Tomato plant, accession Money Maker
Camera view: tilt-top (135 deg); turntable rotation: 30 degrees
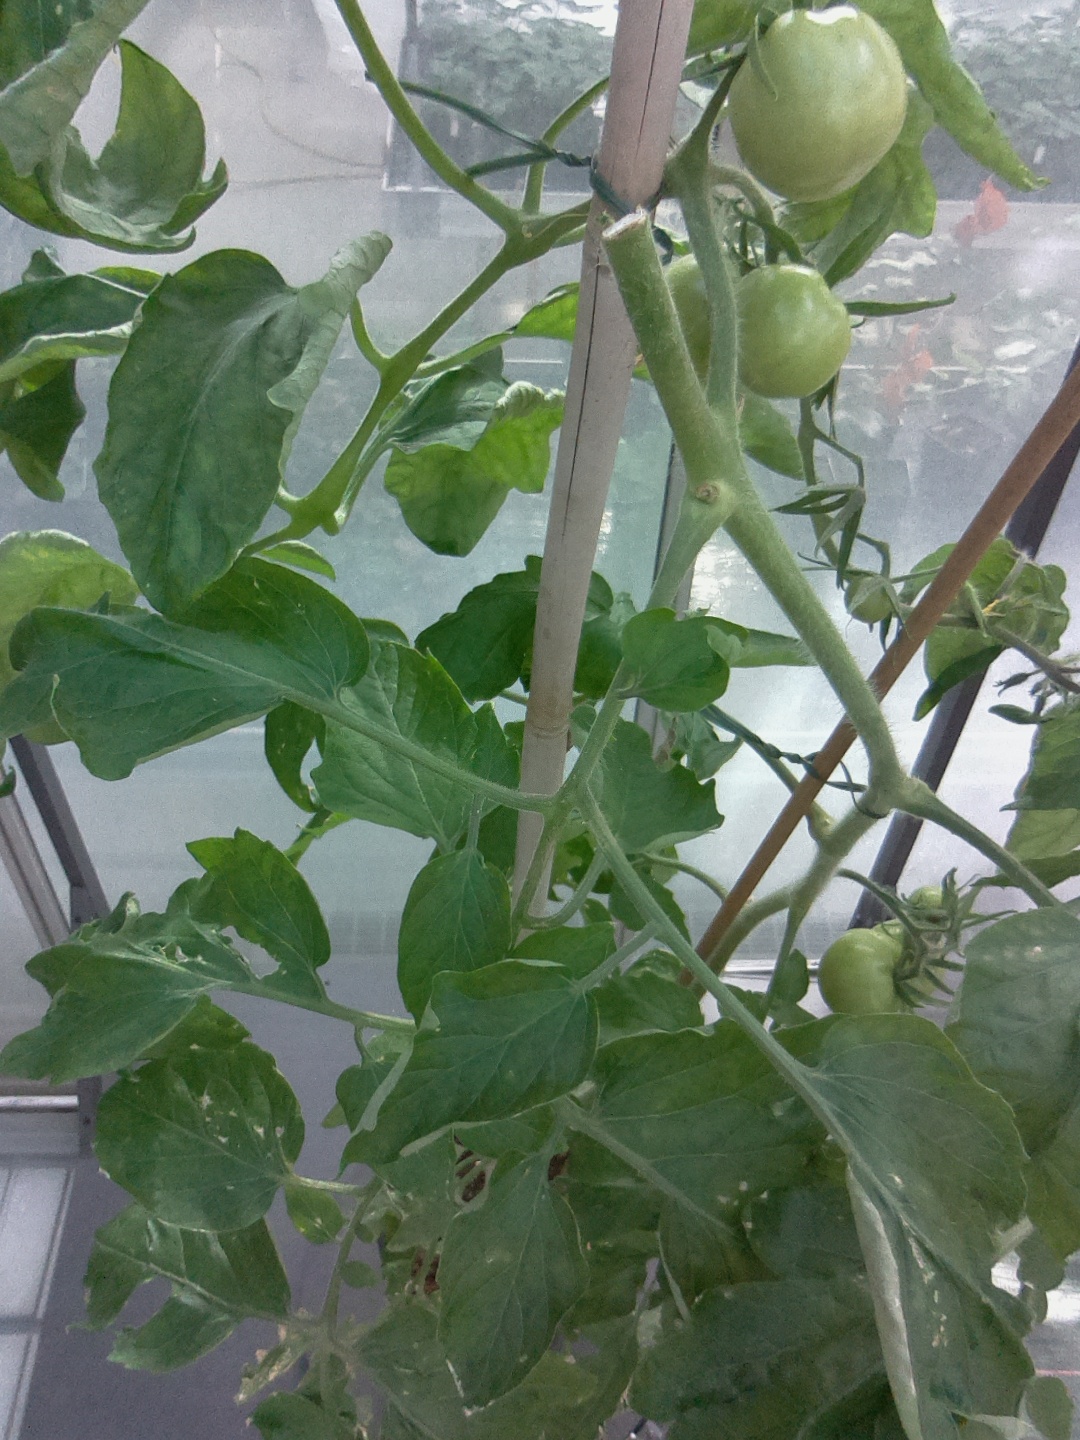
BBCH growth stage 73: 30%-40% of final fruit size